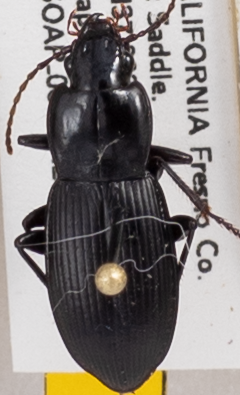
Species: Pterostichus ordinarius
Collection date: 2018-05-21
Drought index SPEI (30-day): -0.932
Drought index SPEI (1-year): -0.376
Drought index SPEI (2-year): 0.8